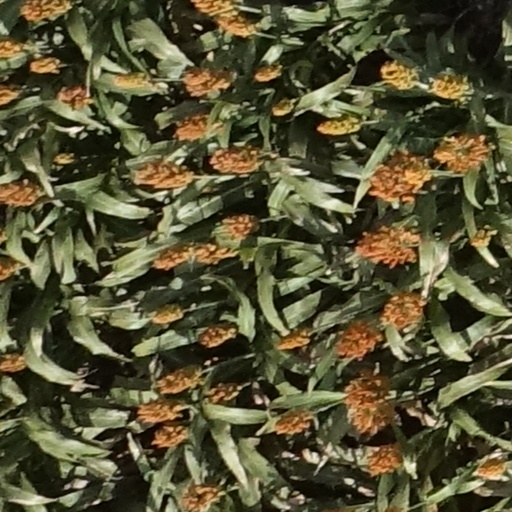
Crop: sorghum